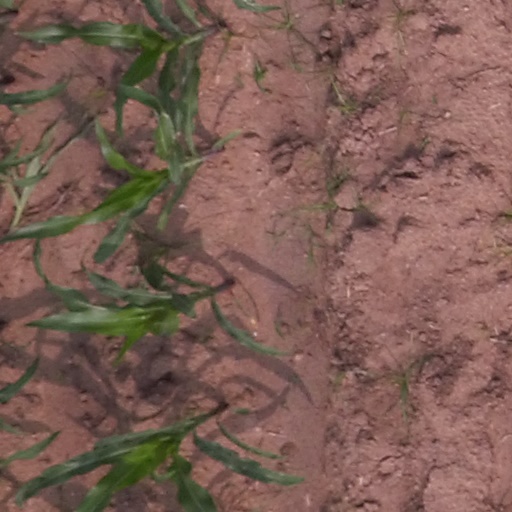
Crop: maize; corn